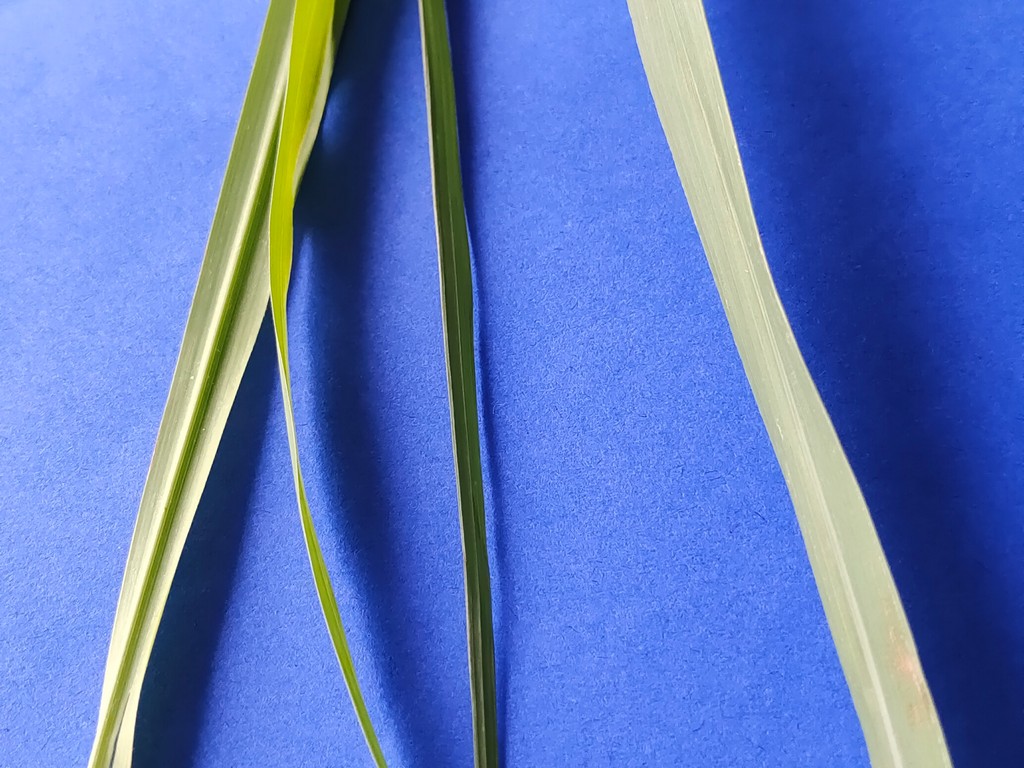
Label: Healthy